Jones–Pestle Farmstead

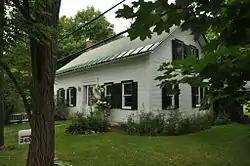

The Jones–Pestle Farmstead is a historic farm property at 339 Bridge Street in Waitsfield, Vermont, United States. First developed in the 1820s, it is a well-preserved 19th-century disconnected farm complex. It was listed on the National Register of Historic Places in 2015.